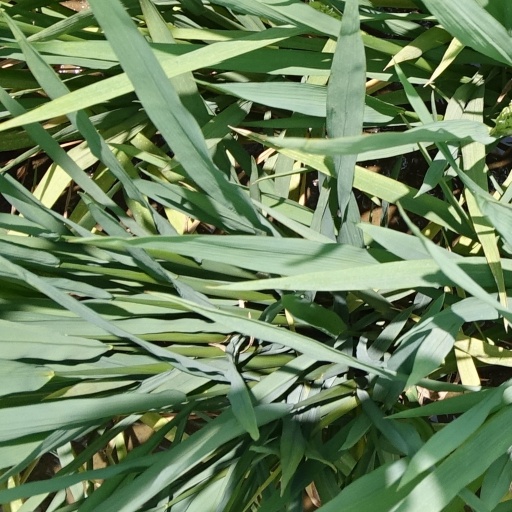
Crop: rice